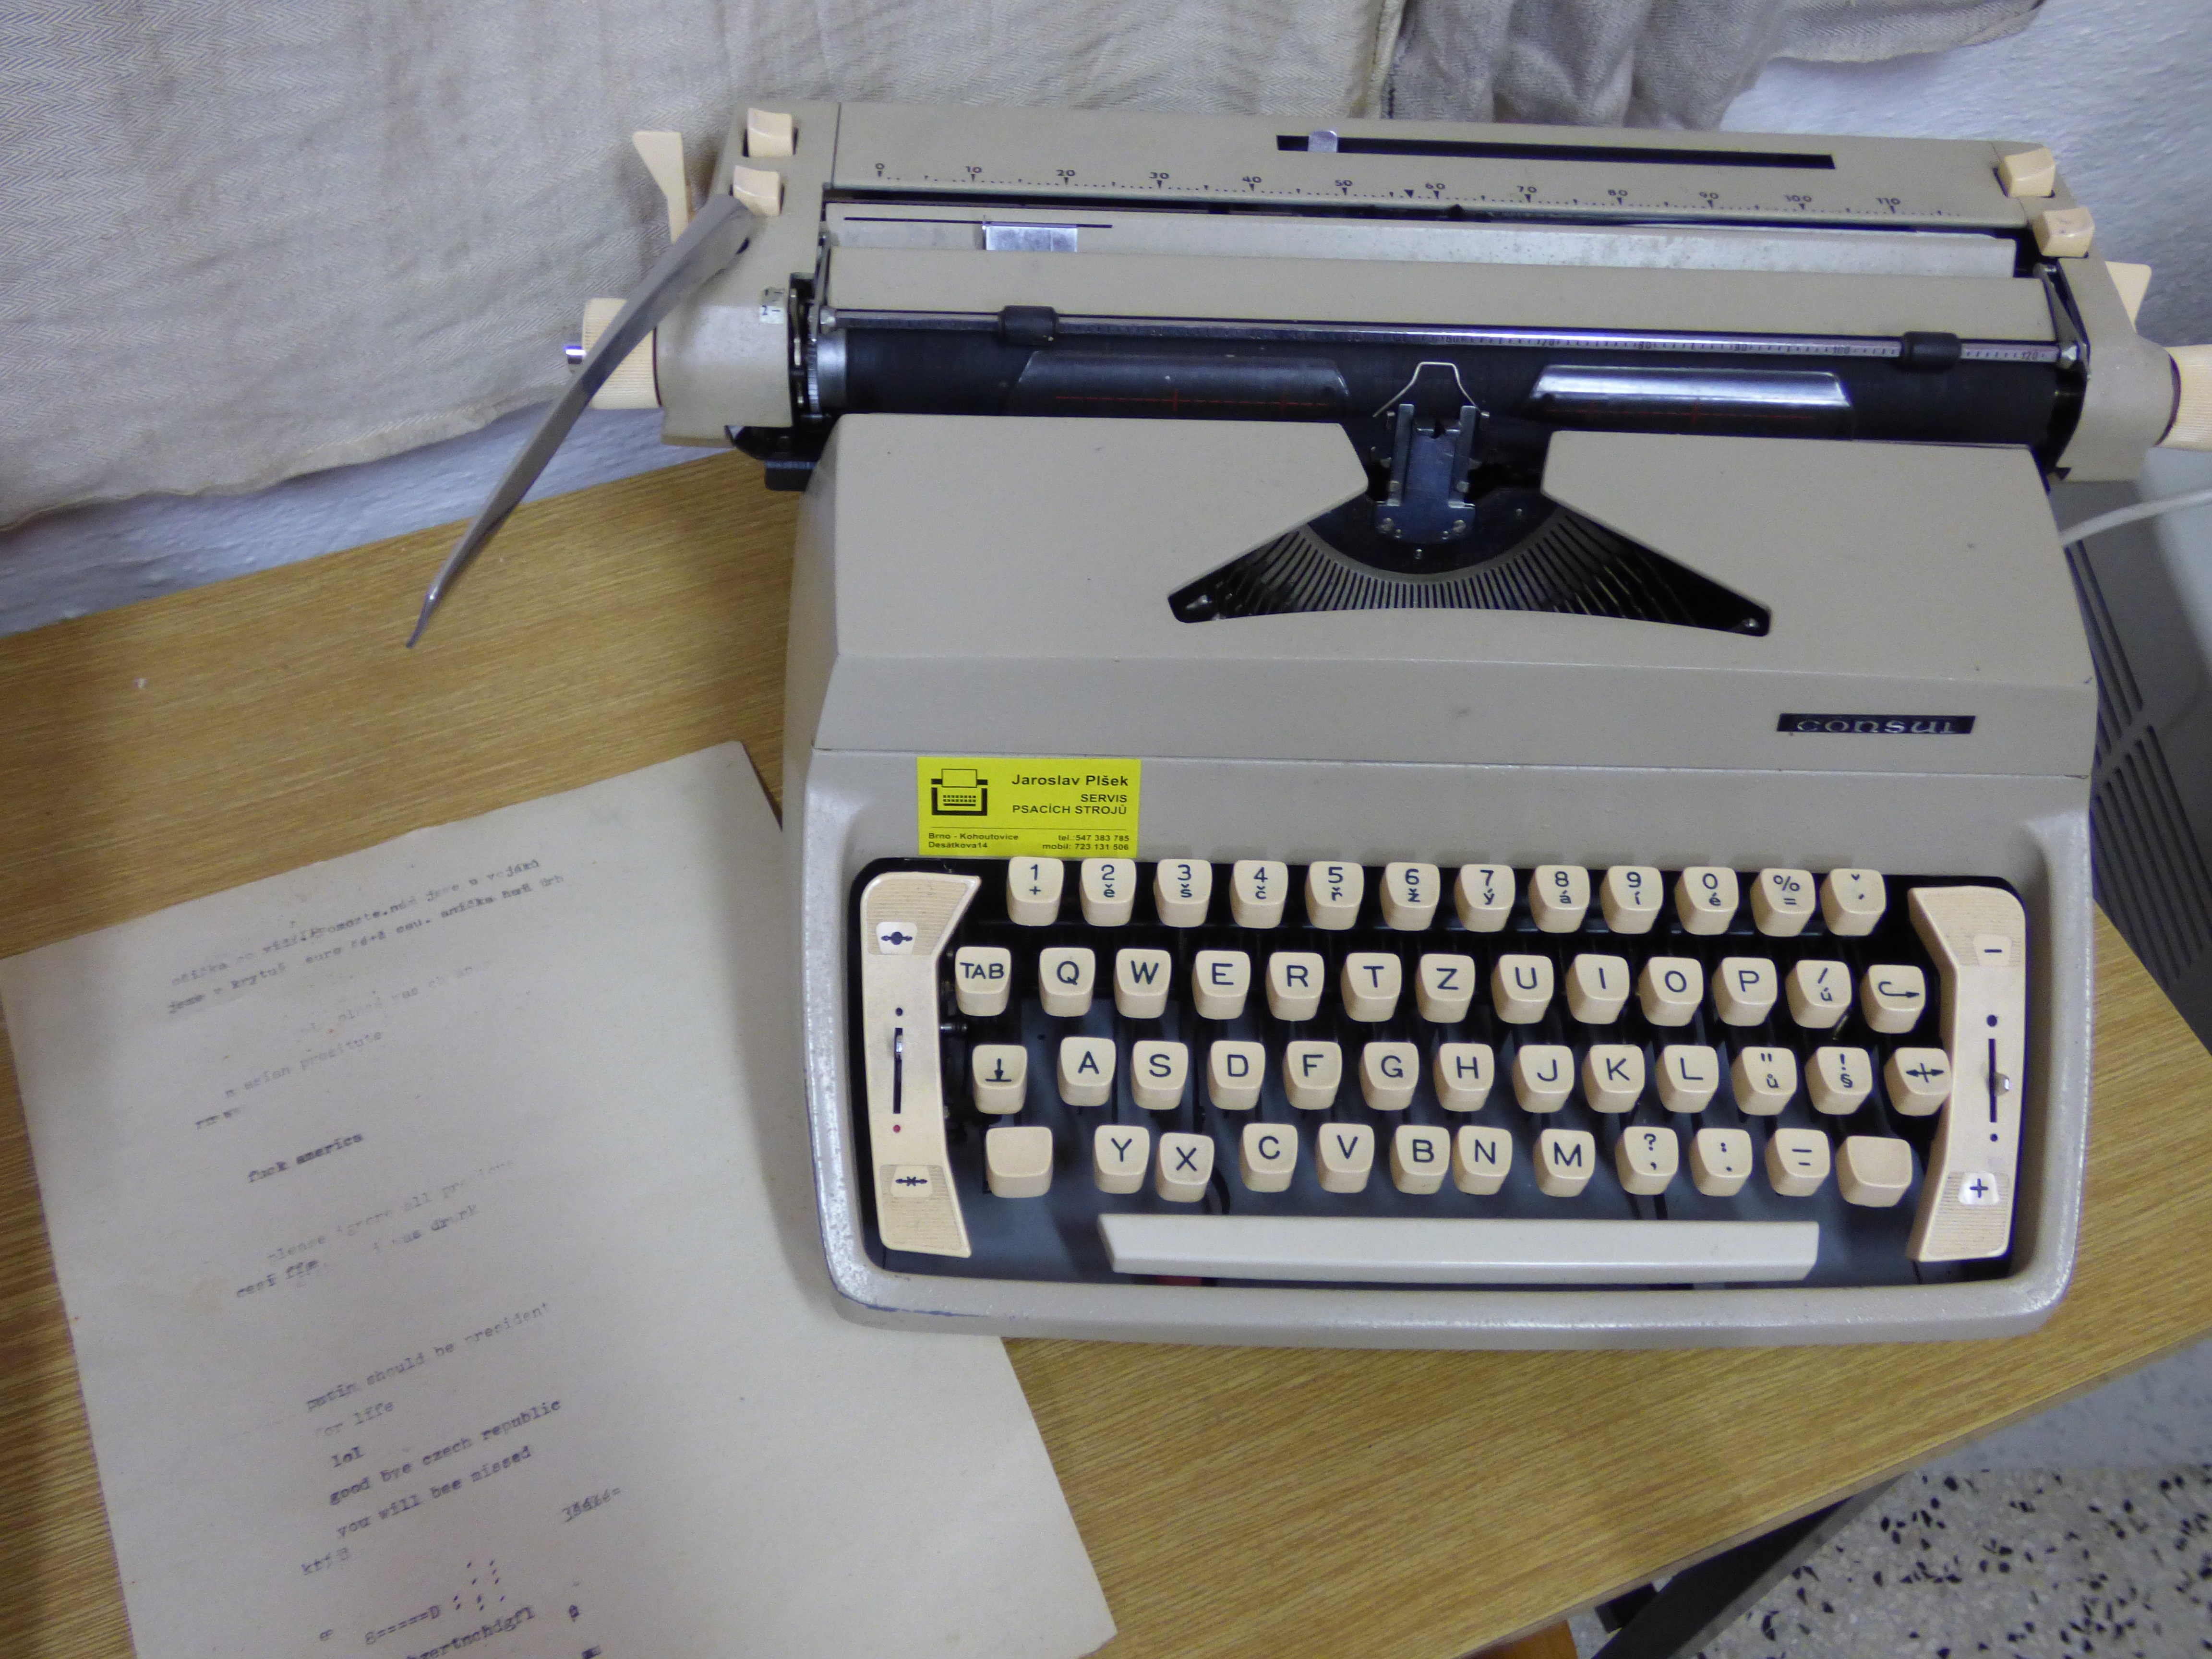
writing, keyboard, retro, typewriter, letter, print, machine, writer, paper, font, text, keys, letters, document, office supplies, to write, office equipment